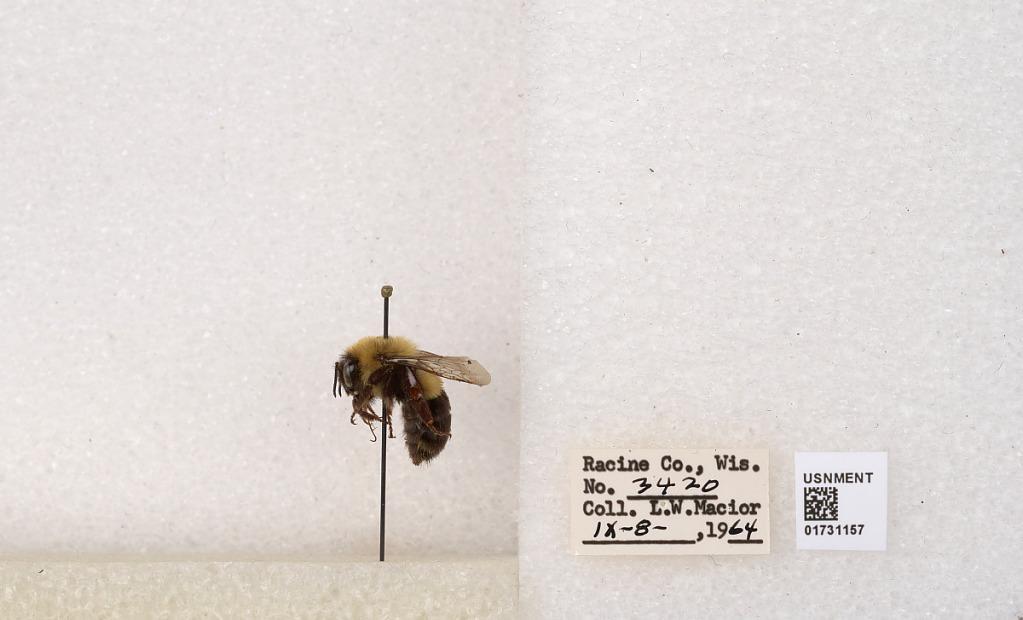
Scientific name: Bombus impatiens Cresson
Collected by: L. Macior
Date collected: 1964-9-8
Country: United States
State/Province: Wisconsin
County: Racine
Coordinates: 42.7299, -87.8123